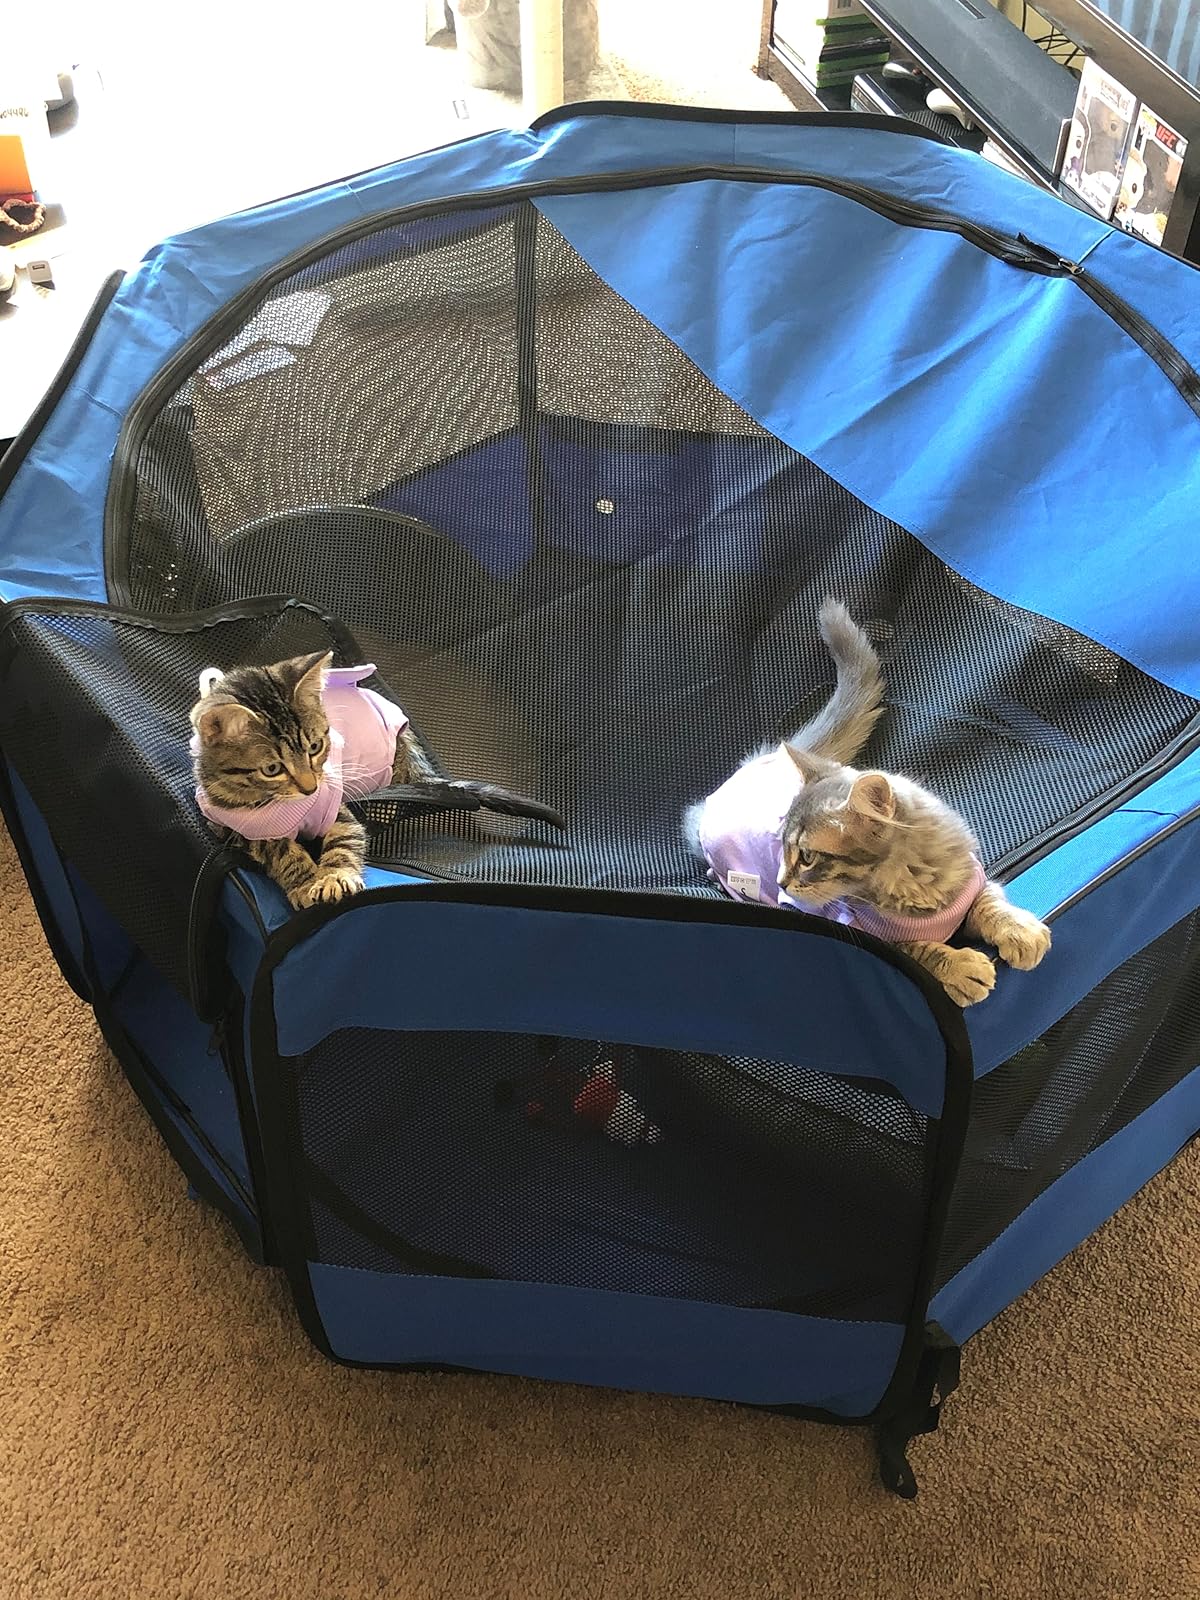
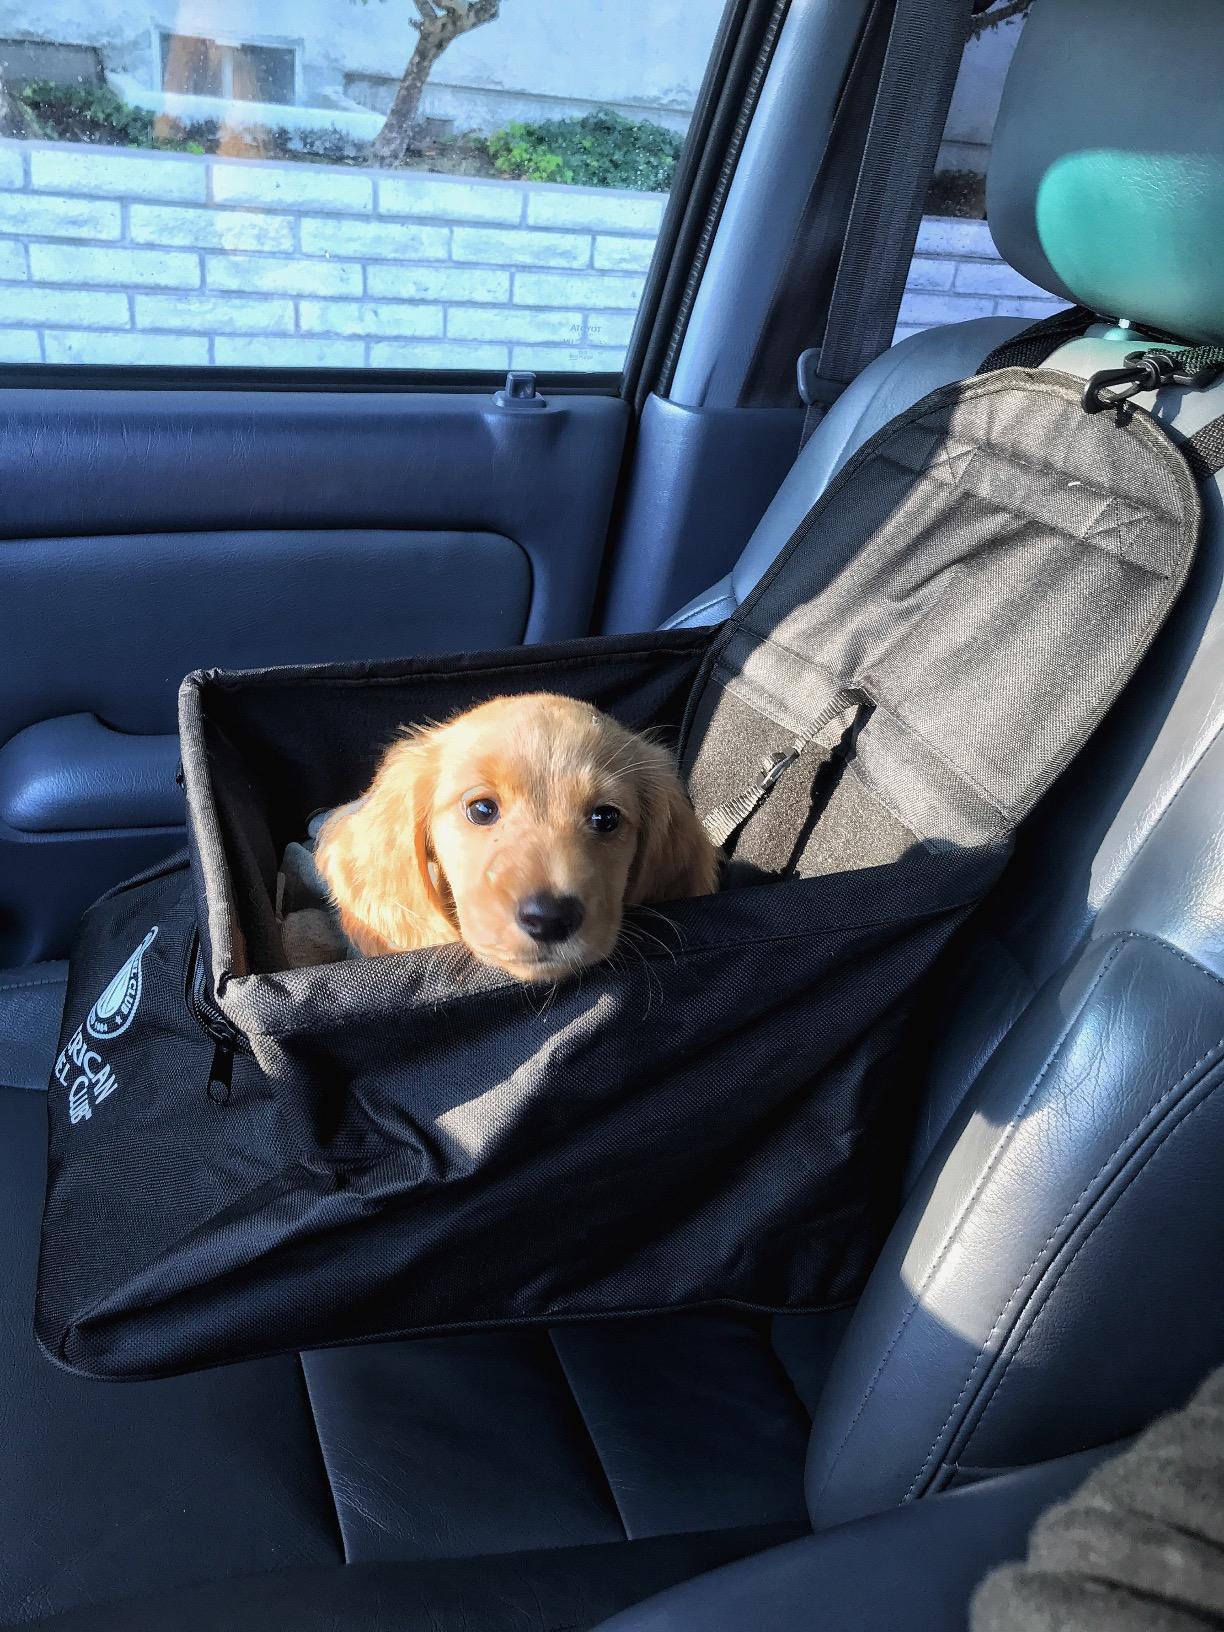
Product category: items_kennel
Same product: no